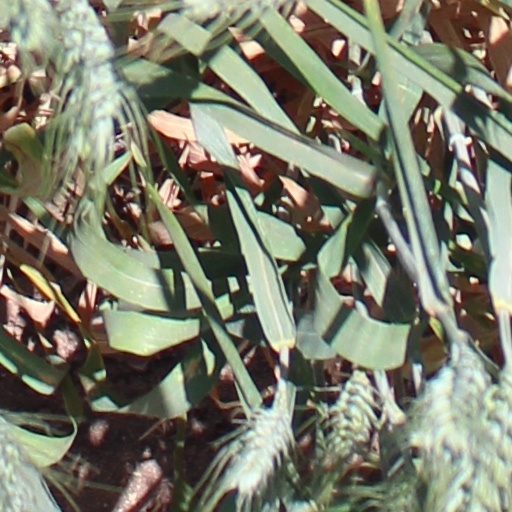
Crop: wheat